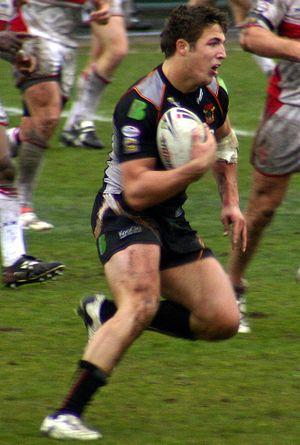
Samuel Burgess dit Sam Burgess, né le 14 décembre 1988 à Leeds, West Yorkshire, Angleterre est un joueur de rugby à XIII anglais évoluant au poste de pilier, de deuxième ligne ou troisième ligne. Il est considéré comme l'un des meilleurs joueurs de rugby à XIII des années 2000 et 2010. Sélectionné en sélection d'Angleterre et sélection de Grande-Bretagne, il dispute avec la première à la Coupe du monde 2013 avec une demi-finale à la clé. En club, il a commencé sa carrière en Super League aux Bradford Bulls avant de signer pour les South Sydney Rabbitohs en 2010 où il y remporte la National Rugby League en 2014.